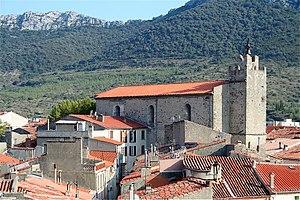
L'église, dont les origines remontent au XIe siècle, doit son aspect actuel à sa reconstruction au début du XIVe.